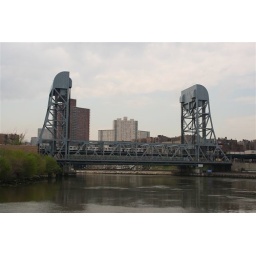
Broadway Bridge vertical lift bridge over the Harlem River, with a subway train crossing.